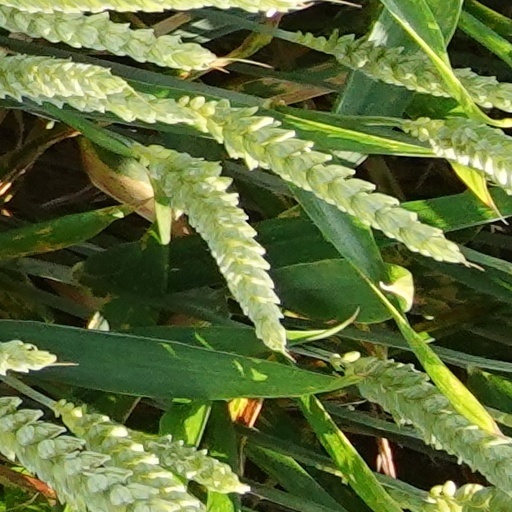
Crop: wheat